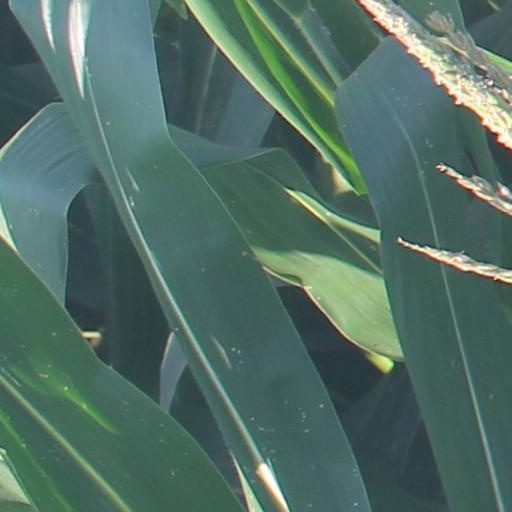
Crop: maize; corn